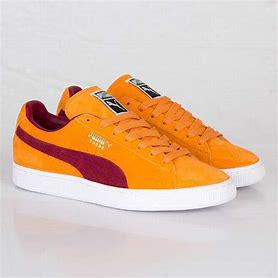
Brand: Puma
Model: Suede